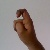
The image shows a hand gesture representing the letter 'X' in Indian Sign Language.